Eva French LeFevre

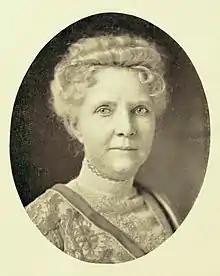
Eva French LeFevre, "Representative Women of Colorado", 1914

Eva French LeFevre (October 20, 1851 – June 13, 1948) was a prominent philanthropist and the president of the Denver Orphan's Home. The LeFevres were some of the first pioneers of Denver.